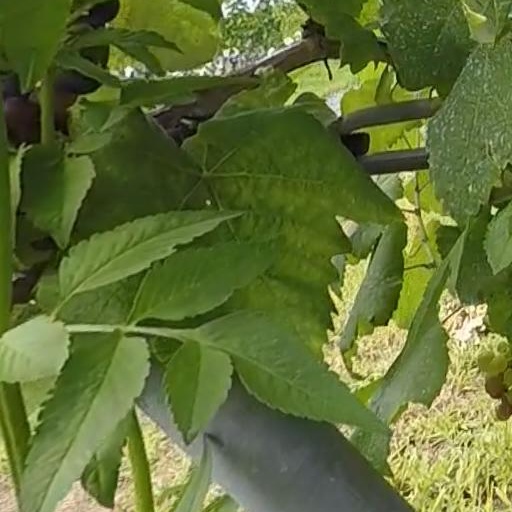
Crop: grape